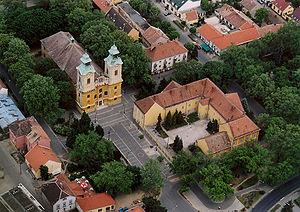
Celldömölk est une ville de Hongrie, située dans le comitat de Vas, proche de la frontière autrichienne. La gare de Celldömölk est un important nœud ferroviaire.